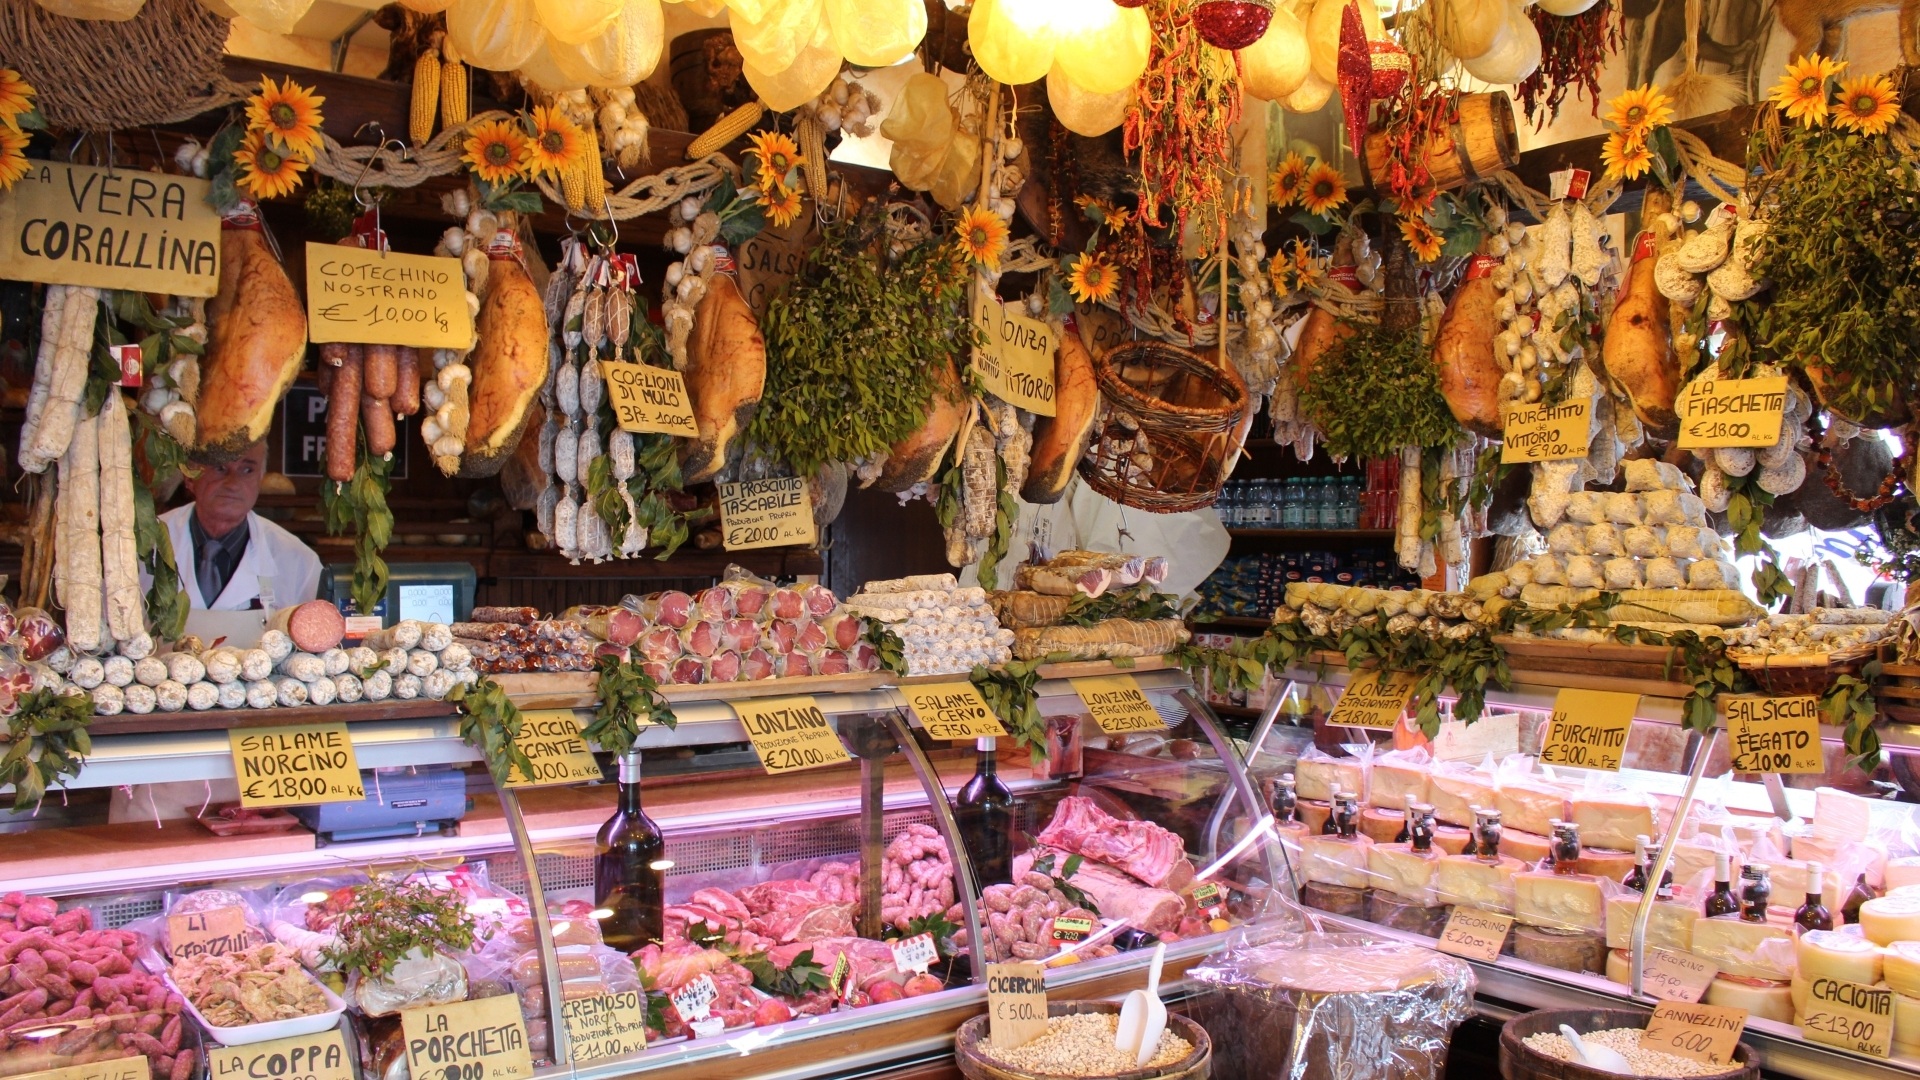
city, meal, food, vendor, bazaar, market, marketplace, public space, stall, grocery store, floristry, butchery, retail, norcia, cold cuts, human settlement, greengrocer